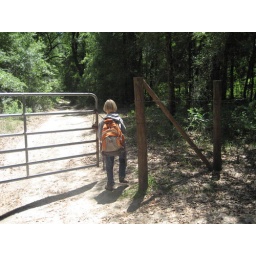
Sam in driveway - gate 2 - on way home from bus stop